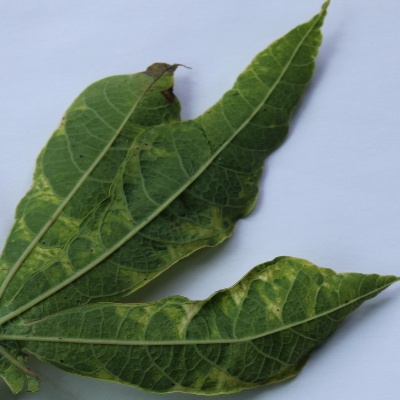
Crop: Cassava
Condition: mosaic